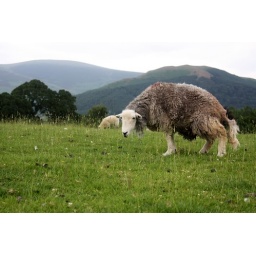
A sheep doing a pee in a field in Keswick, Lake District.